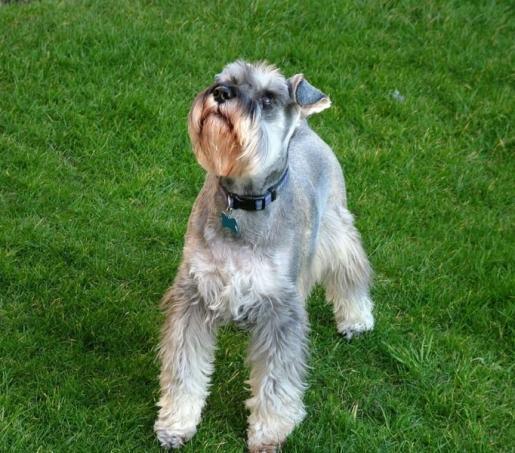
standard_schnauzer